Terry Moran

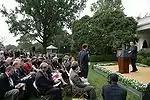
Moran addressing President George W. Bush as an ABC News White House correspondent, October 2005

Moran joined ABC News in 1997 as the Law and Justice Correspondent. Moran served as the primary correspondent assigned to the U.S. Supreme Court from 1998 to 1999. In September 1999, Moran was promoted to weekend White House Correspondent for John Cochran who took over for Sam Donaldson while he had throat surgery. Moran was promoted in December 2000 ABC News' Chief White House Correspondent from December 2000 to January 2001 where he covered the presidency of Bill Clinton. He covered Vice President Al Gore's presidential campaign. While on the campaign trail in buses and planes, Moran reviewed the Lincoln-Douglas debate. In September 2000, Moran reported that Gore spent nine days in Florida making George W. Bush campaign extensively in the state. Moran would cover the presidency of George W. Bush from January 2001 to late November 2005. In March 2001, Moran and Jim Wooten reported on Slobodan Milošević's arrest and the reasons behind it. Milošević was indicted for his role in the Yugoslav Wars on war crimes. In January 2002, Moran claimed he was offended when he overheard two print reporters talking inside the briefing room. In a question and answer press conference, Moran asked President Bush about the Harken Energy scandal. Ari Fleischer, who served as the 23rd White House Press Secretary, for President Bush, from January 2001 to July 2003, told the President that he thought Moran's editors told him to ask the question though he thought of the question himself. One month after the September 11 attacks (9/11), Moran reported from the Pentagon where there was a service for the one hundred eighty-nine dead. Secretary of Defense Donald Rumsfeld and President Bush spoke at the ceremony on "ABC World News Tonight with Peter Jennings". Moran mentioned that the President would speak to the nation and the world in a prime time speech. In January 2004, Moran reported on "This Week" that President Bush campaigned as "a unifier, not a divider" in 2000 where Moran concluded with that Bush failed as that. Moran said Bush was a "divisive president" and "divisive figure". During President Bush's term, he questioned why the President was taking the nation to war on "a series of false pretenses". On November 7, 2005, Moran also asked about two impressions; Saddam Hussein and the Iraqi oil fields which the President said, "Yes. Well. I'm–some people have the right impressions and some people have the wrong impressions." In that same interview, Moran asked about how terrorists would come after Americans for going to war with Hussein and Iraq which he responded, "Well that's like saying we should not be going after Al Qaida because we might irritate somebody, and that would create a danger to Americans. My attitude is, you've got to deal with terrorism in a firm way. And if they see threats, you deal with them in all different kind of ways". John Powers' wrote in his book "Sore Winners: American Idols, Patriotic Shoppers, and Other Strange Species in George Bush's America" that Moran had the guts to suggest that President Bush eluded questions on the world's opposition to war. Moran interviewed Vice President Dick Cheney about surveilling and waterboarding prisoners. In March 2003, Moran reported that the reporters at President Bush's speech on the Invasion of Iraq on the start of the Iraq War that reporters looked "like zombies". In February 2004, Moran spoke with First Lady Laura Bush. She responded to him on Terry McAuliffe's AWOL charge, "I don't think it's really fair to lie about allegations about someone." Moran would ask how she knew President Bush was on Guard Duty in Alabama. First Lady Bush responded, "Because he told me he was." The reelection committee pitched her as the president's secret weapon after the David Kay fiasco. On June 22, 2004, Moran reported on the Iraqi prisoners at Abu Ghraib, Guantanamo Bay, and other lesser known prisons where torture was taking place on "ABC World News Tonight with Peter Jennings". In 2004, Moran was named anchor of ABC World News Tonight Sunday. During the 2004 Presidential Election, Moran asked "The question for the Swfit Boat Veterans is, are their charges accurate?" of John Kerry. In May 2005, Moran was interviewed by Hugh Hewitt. Moran said, "There is, I agree with you, a deep anti-military bias in the media, one that begins from the premise that the military must be lying and that American projection of power around the world must be wrong." In June 2005, Moran reported from Fort Bragg on President Bush's speech with Charles Gibson and George Stephanopoulos in New York City.